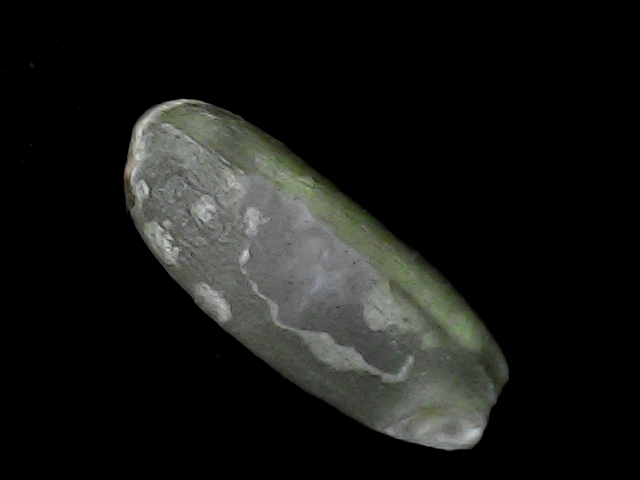
Rice variety: BD56